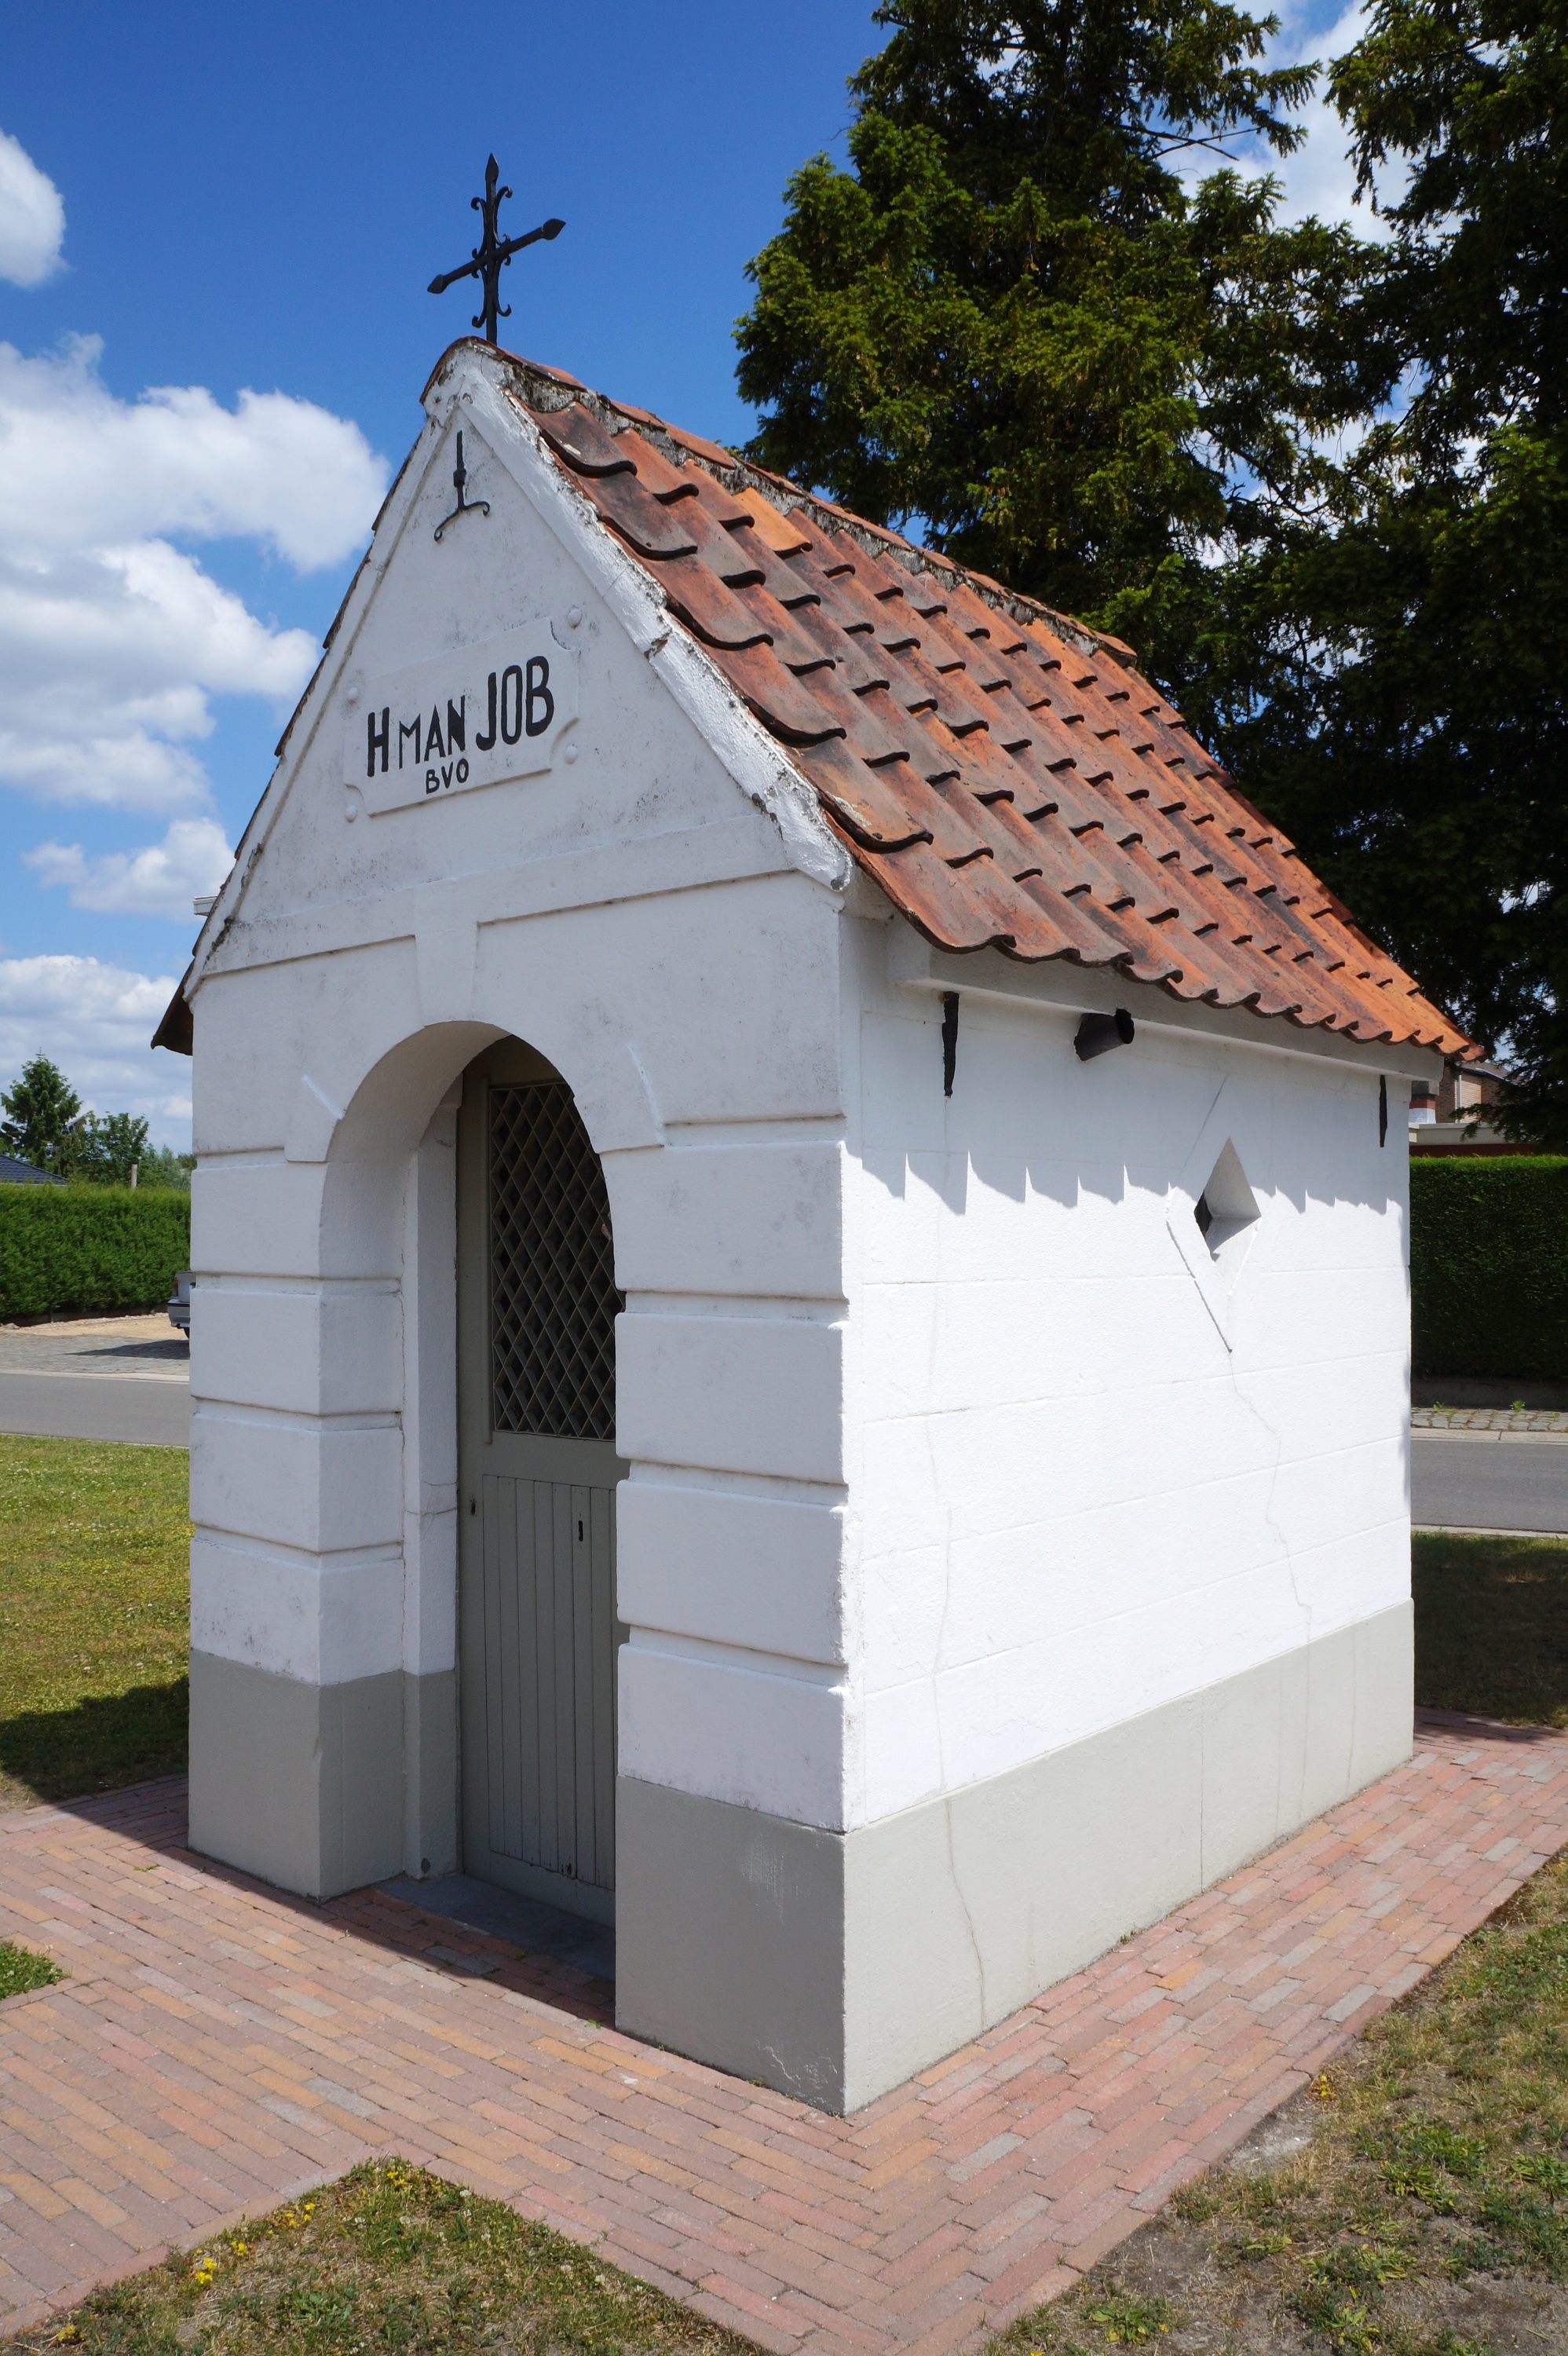
architecture, house, building, cottage, religion, facade, chapel, christian, place of worship, pray, faith, shrine, prayer, wayside